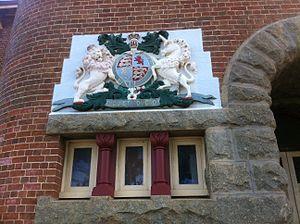
« Dieu et mon droit » est la devise de la monarchie britannique depuis l'époque d’Henri V.